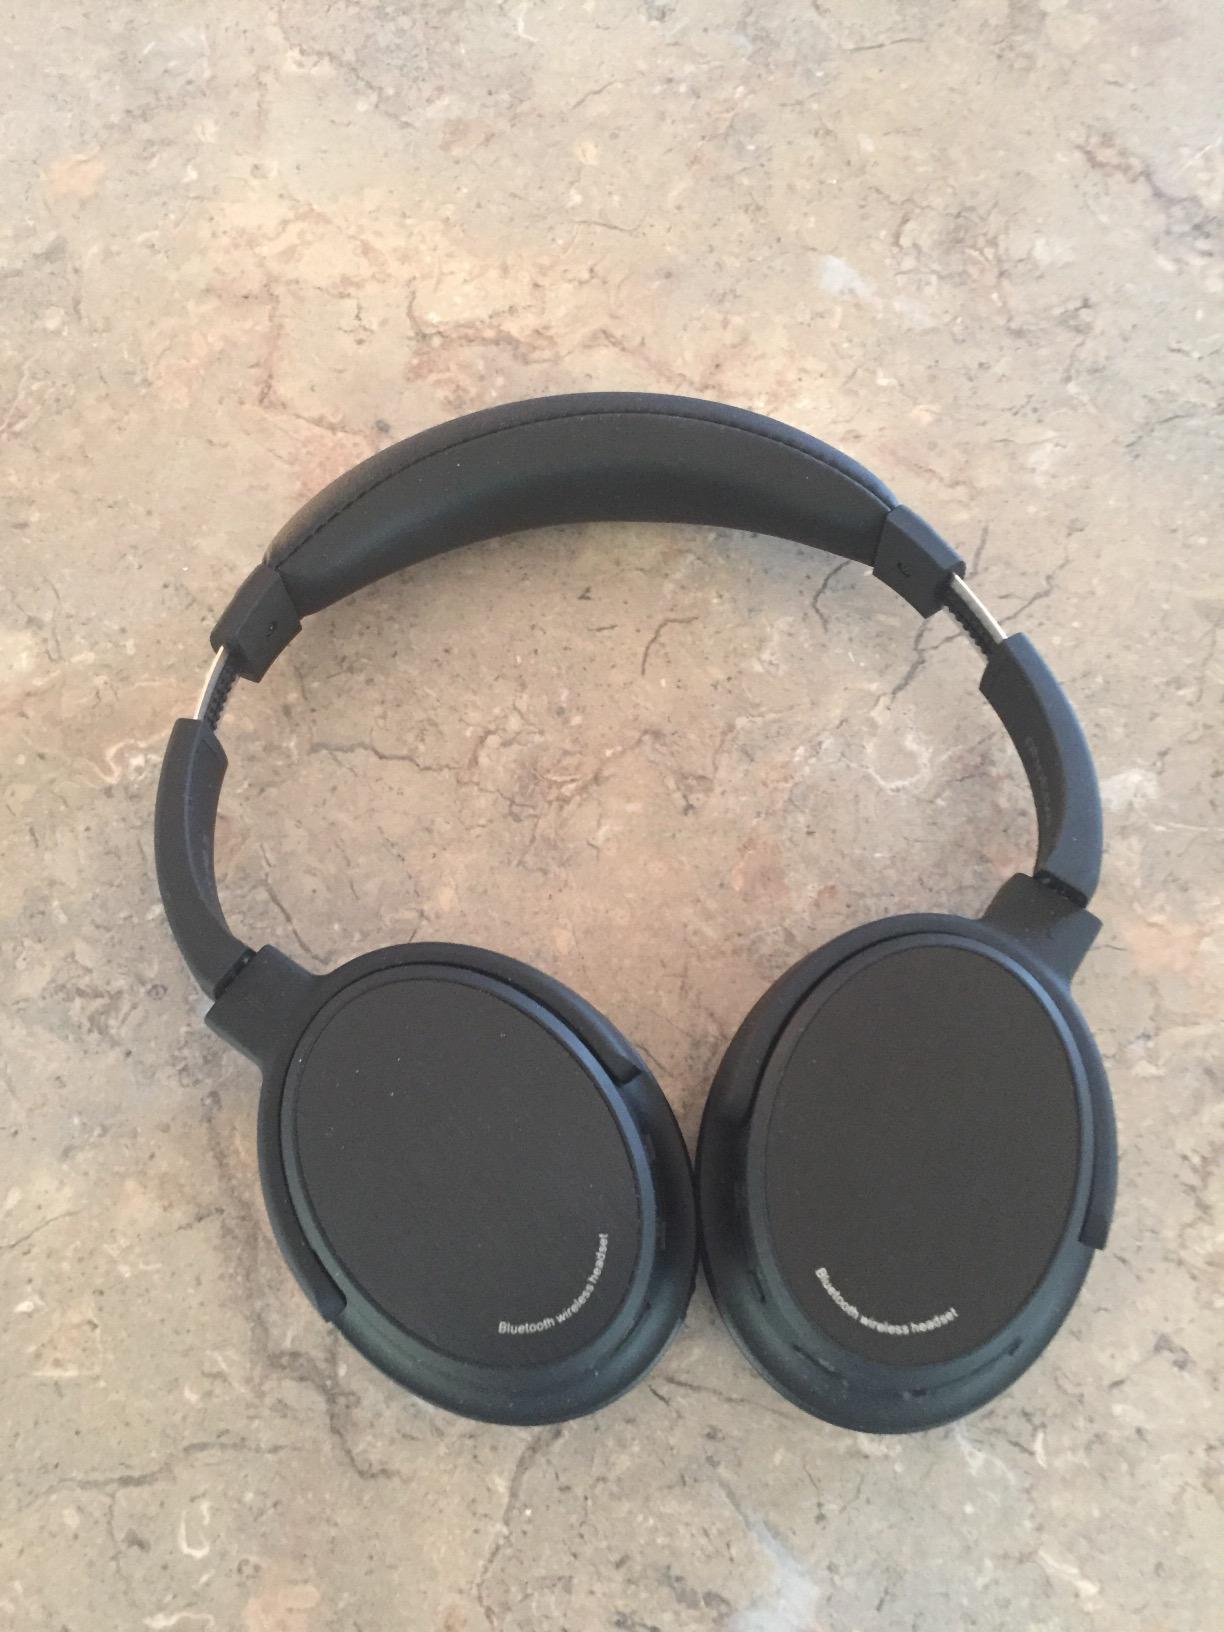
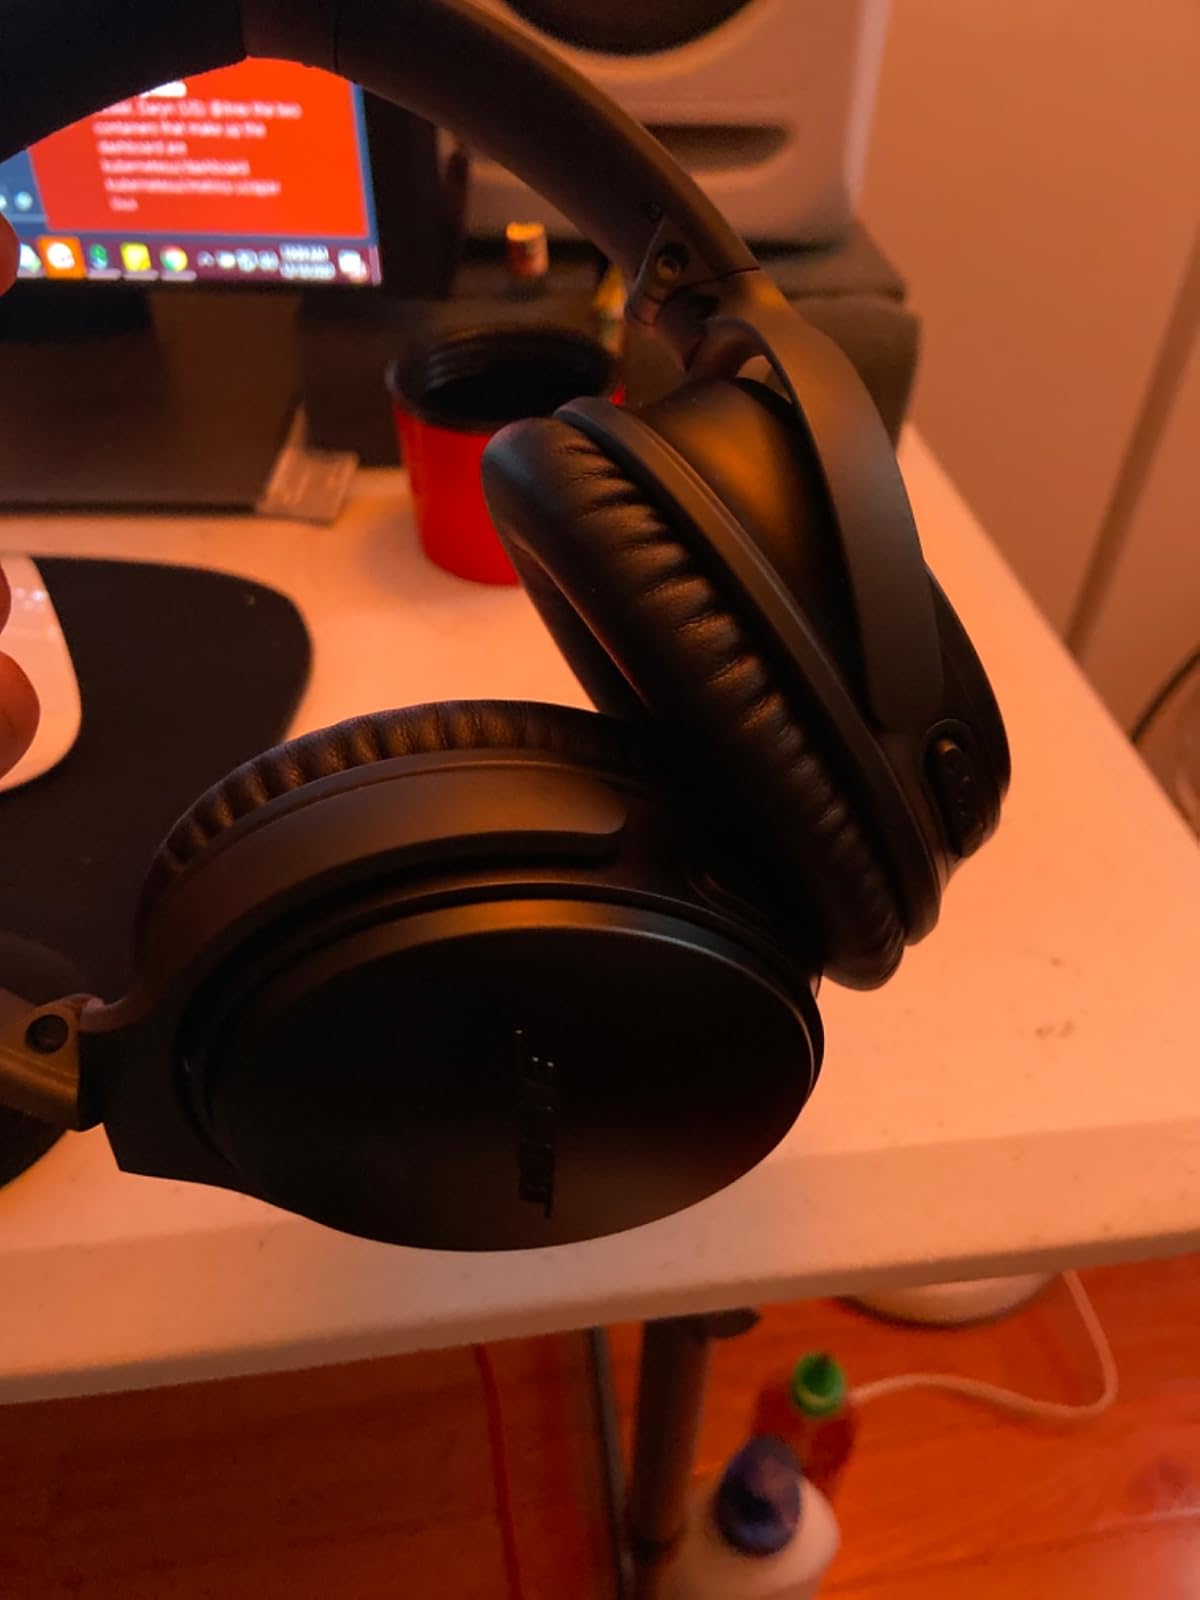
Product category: headphones
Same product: no